Boulevards of Paris

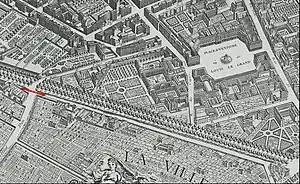
Boulevards on the Turgot map (1736) some years after their creation in place of the Louis XIII wall.

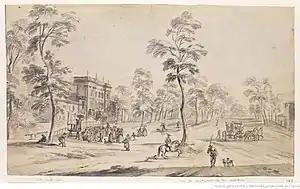
Boulevard des Capucines, sometime after its creation. Note the unflattened soil and a double line of trees for carriage circulation.

The "Grands Boulevards" are the quintessence of the Parisian boulevards. Their origin is a plan initiated by Louis XIV's minister Jean-Baptiste Colbert in the late 1660s, of comprehensive reforms and remodeling of Paris. Aside of the demilitarization of the former city walls and their replacement with a ring of Grands Boulevards, started in 1670, the plan included the establishment of the in 1667; the destruction of all gates of the ancient Wall of Philip II Augustus on the left bank, started in 1673 and completed in 1783; the unification of professional regulations in the city and its outskirts ( in 1673; the termination of lingering feudal authority over criminal justice in a number of mostly ecclesiastical enclaves that was transferred to the king's Grand Châtelet in 1674; and the erection or refurbishment of monumental gates on key intersections, namely the Porte Saint-Antoine in 1671, the , the Porte Saint-Denis in 1672-1673, the Porte Saint-Martin in 1674, and a massive triumphal arch to be erected on what is now the Place de la Nation, started in the 1670s but abandoned around 1680 and whose unfinished structures were eventually demolished in 1716.